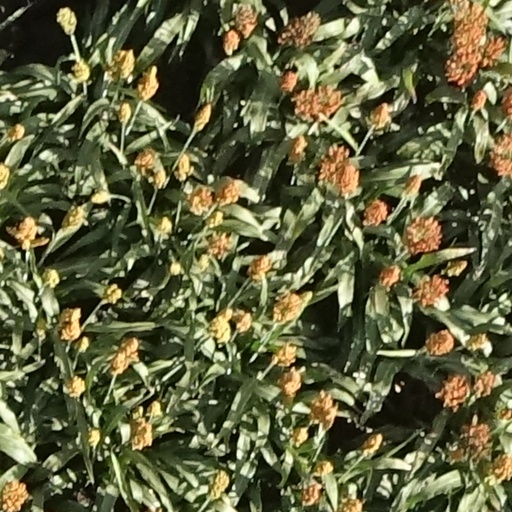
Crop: sorghum